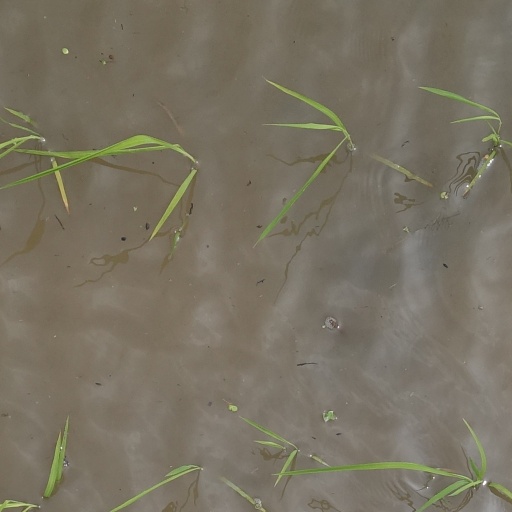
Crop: rice